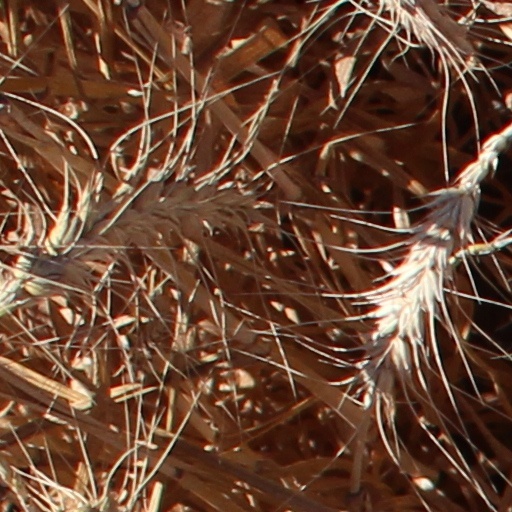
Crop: wheat